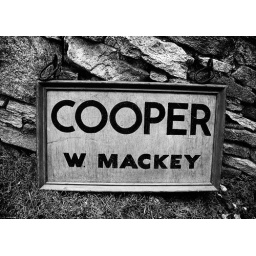
An old sign that was leaning against the stone wall.Pushed the processing a little with this one for a different effect.